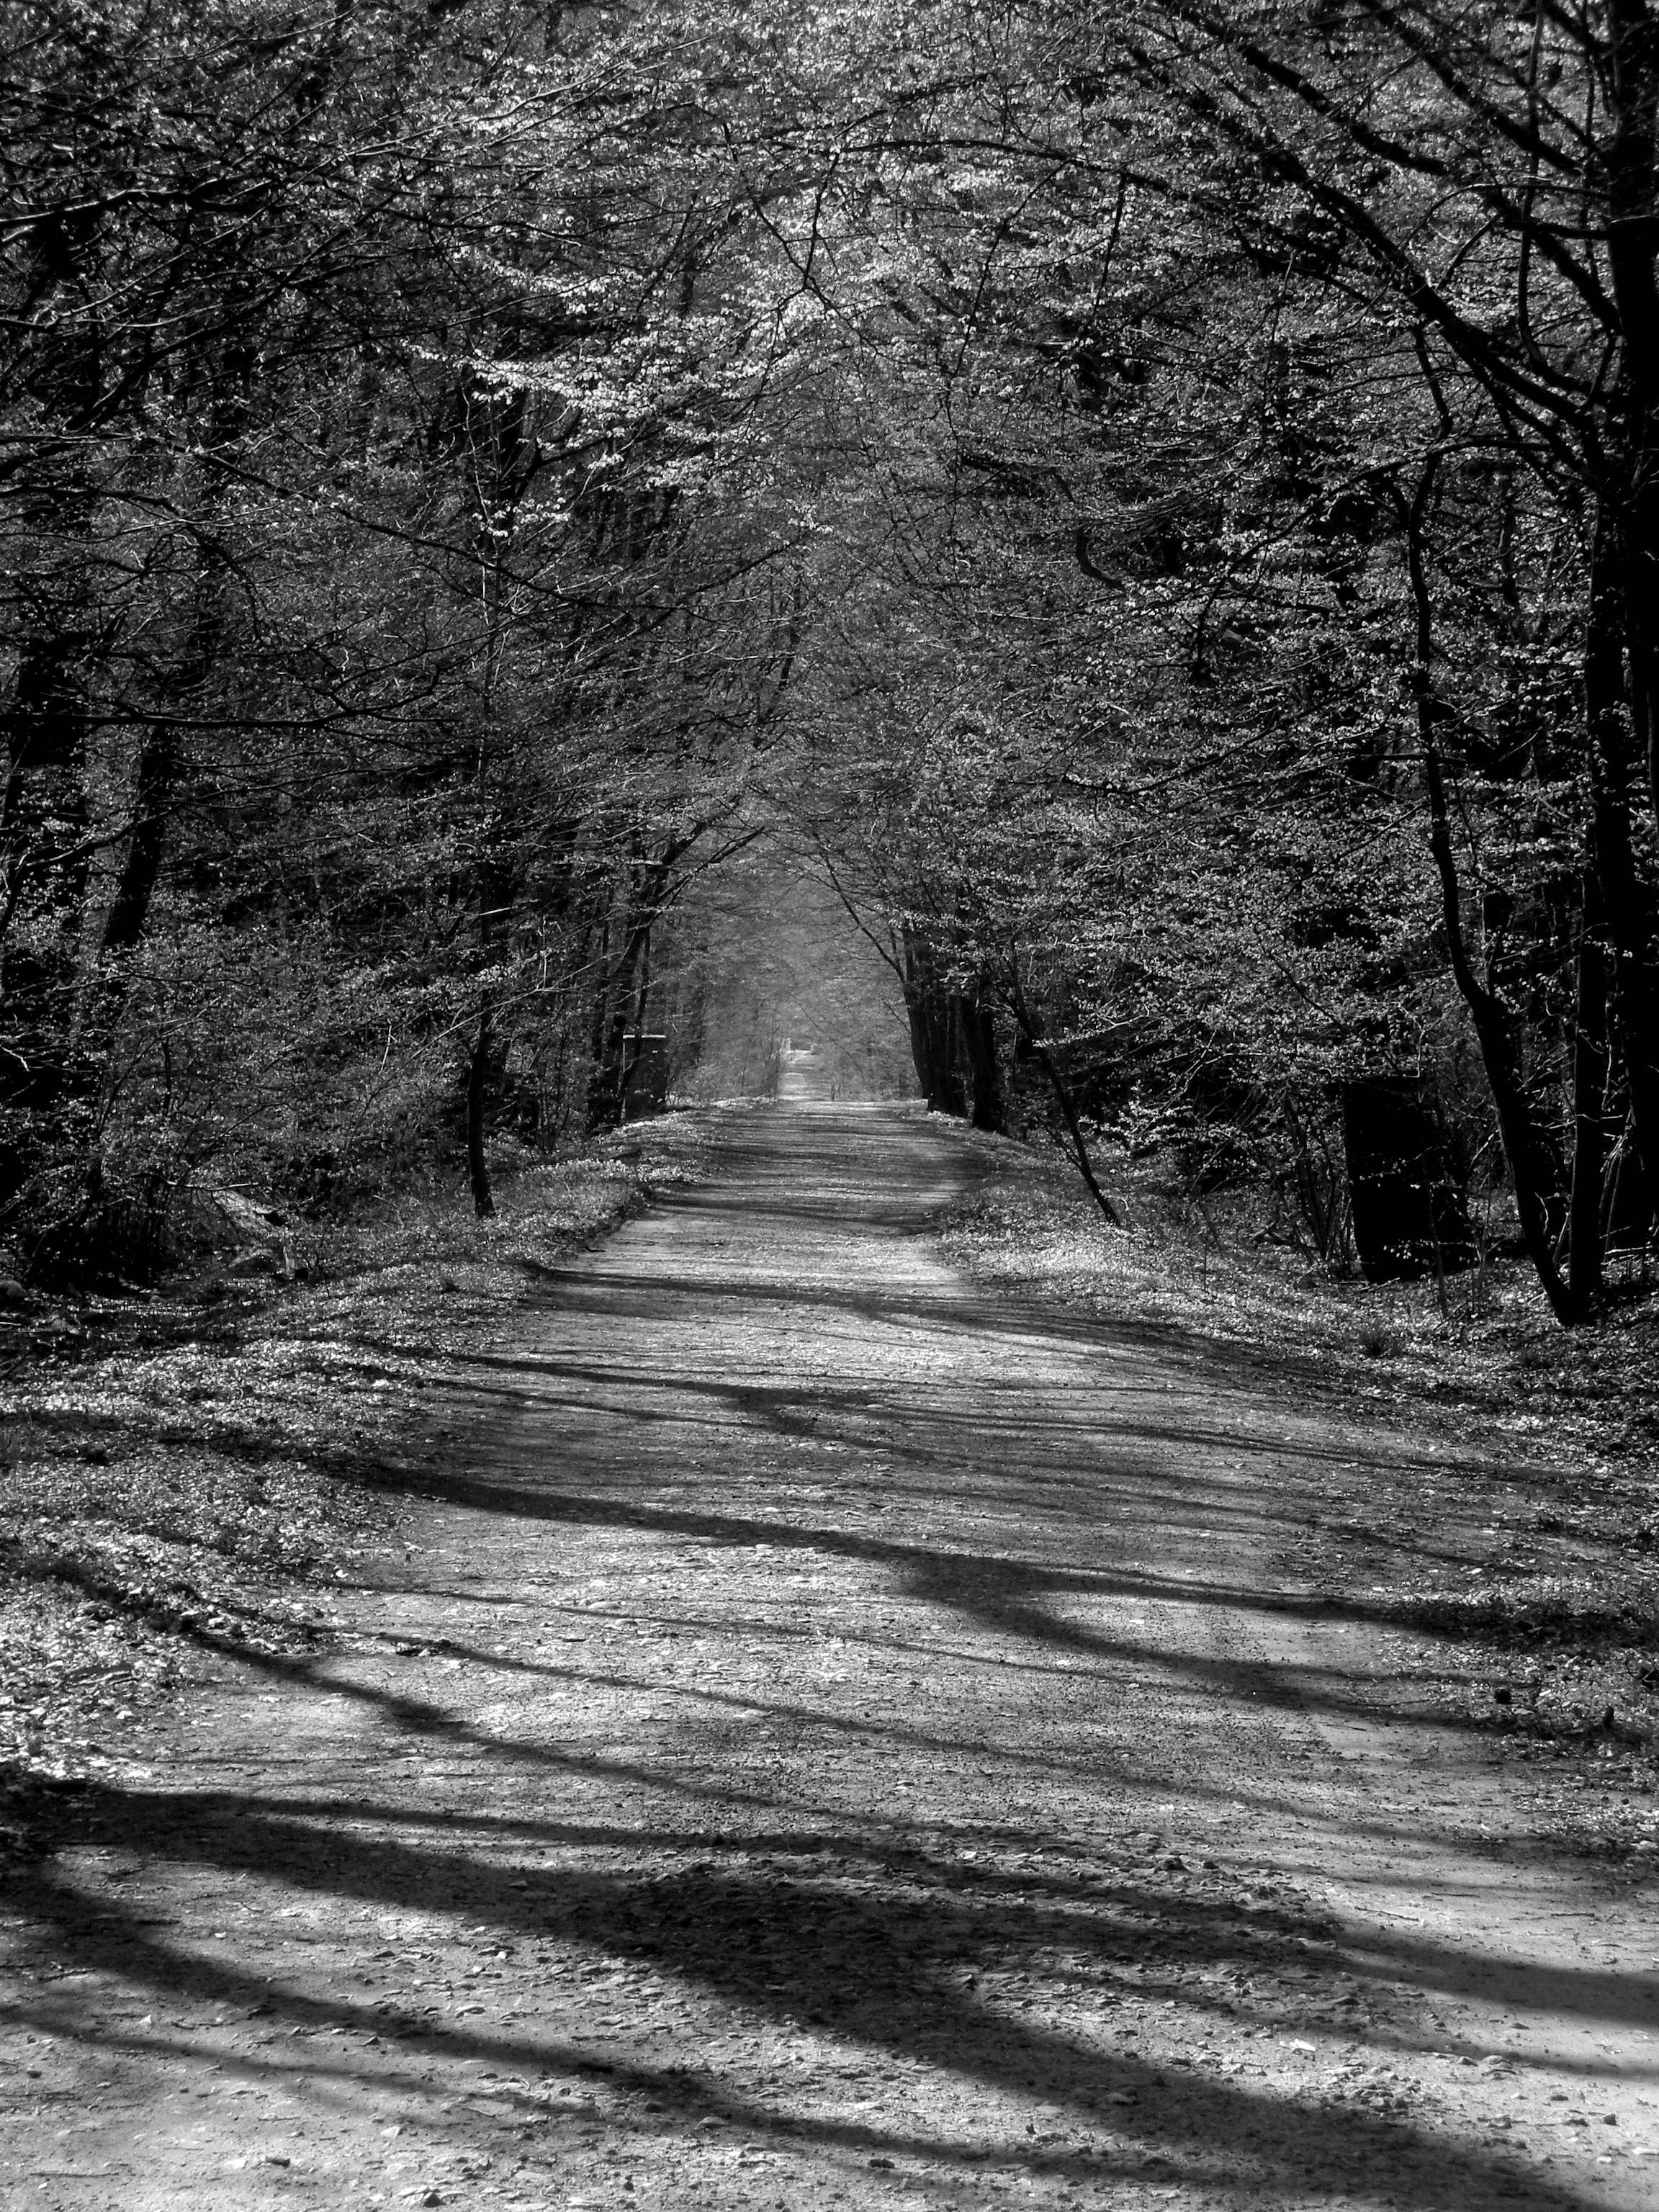
tree, nature, forest, rock, snow, winter, black and white, wood, white, darkness, black, monochrome, woodland, habitat, away, mecklenburg, monochrome photography, atmospheric phenomenon, woody plant, glinde